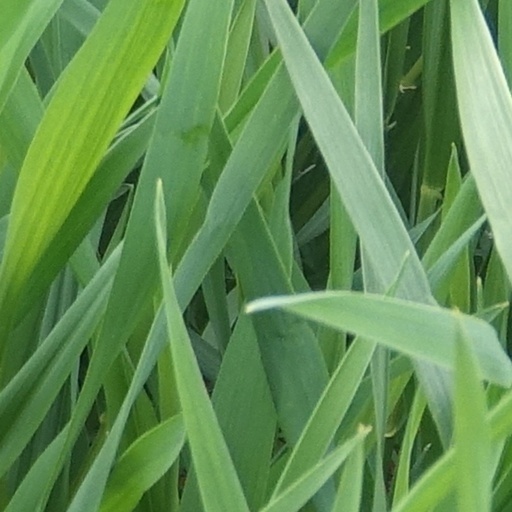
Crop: wheat